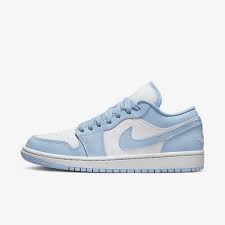
Label: Sneaker